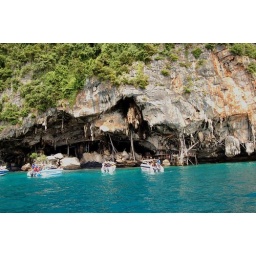
Boats in blue blue water